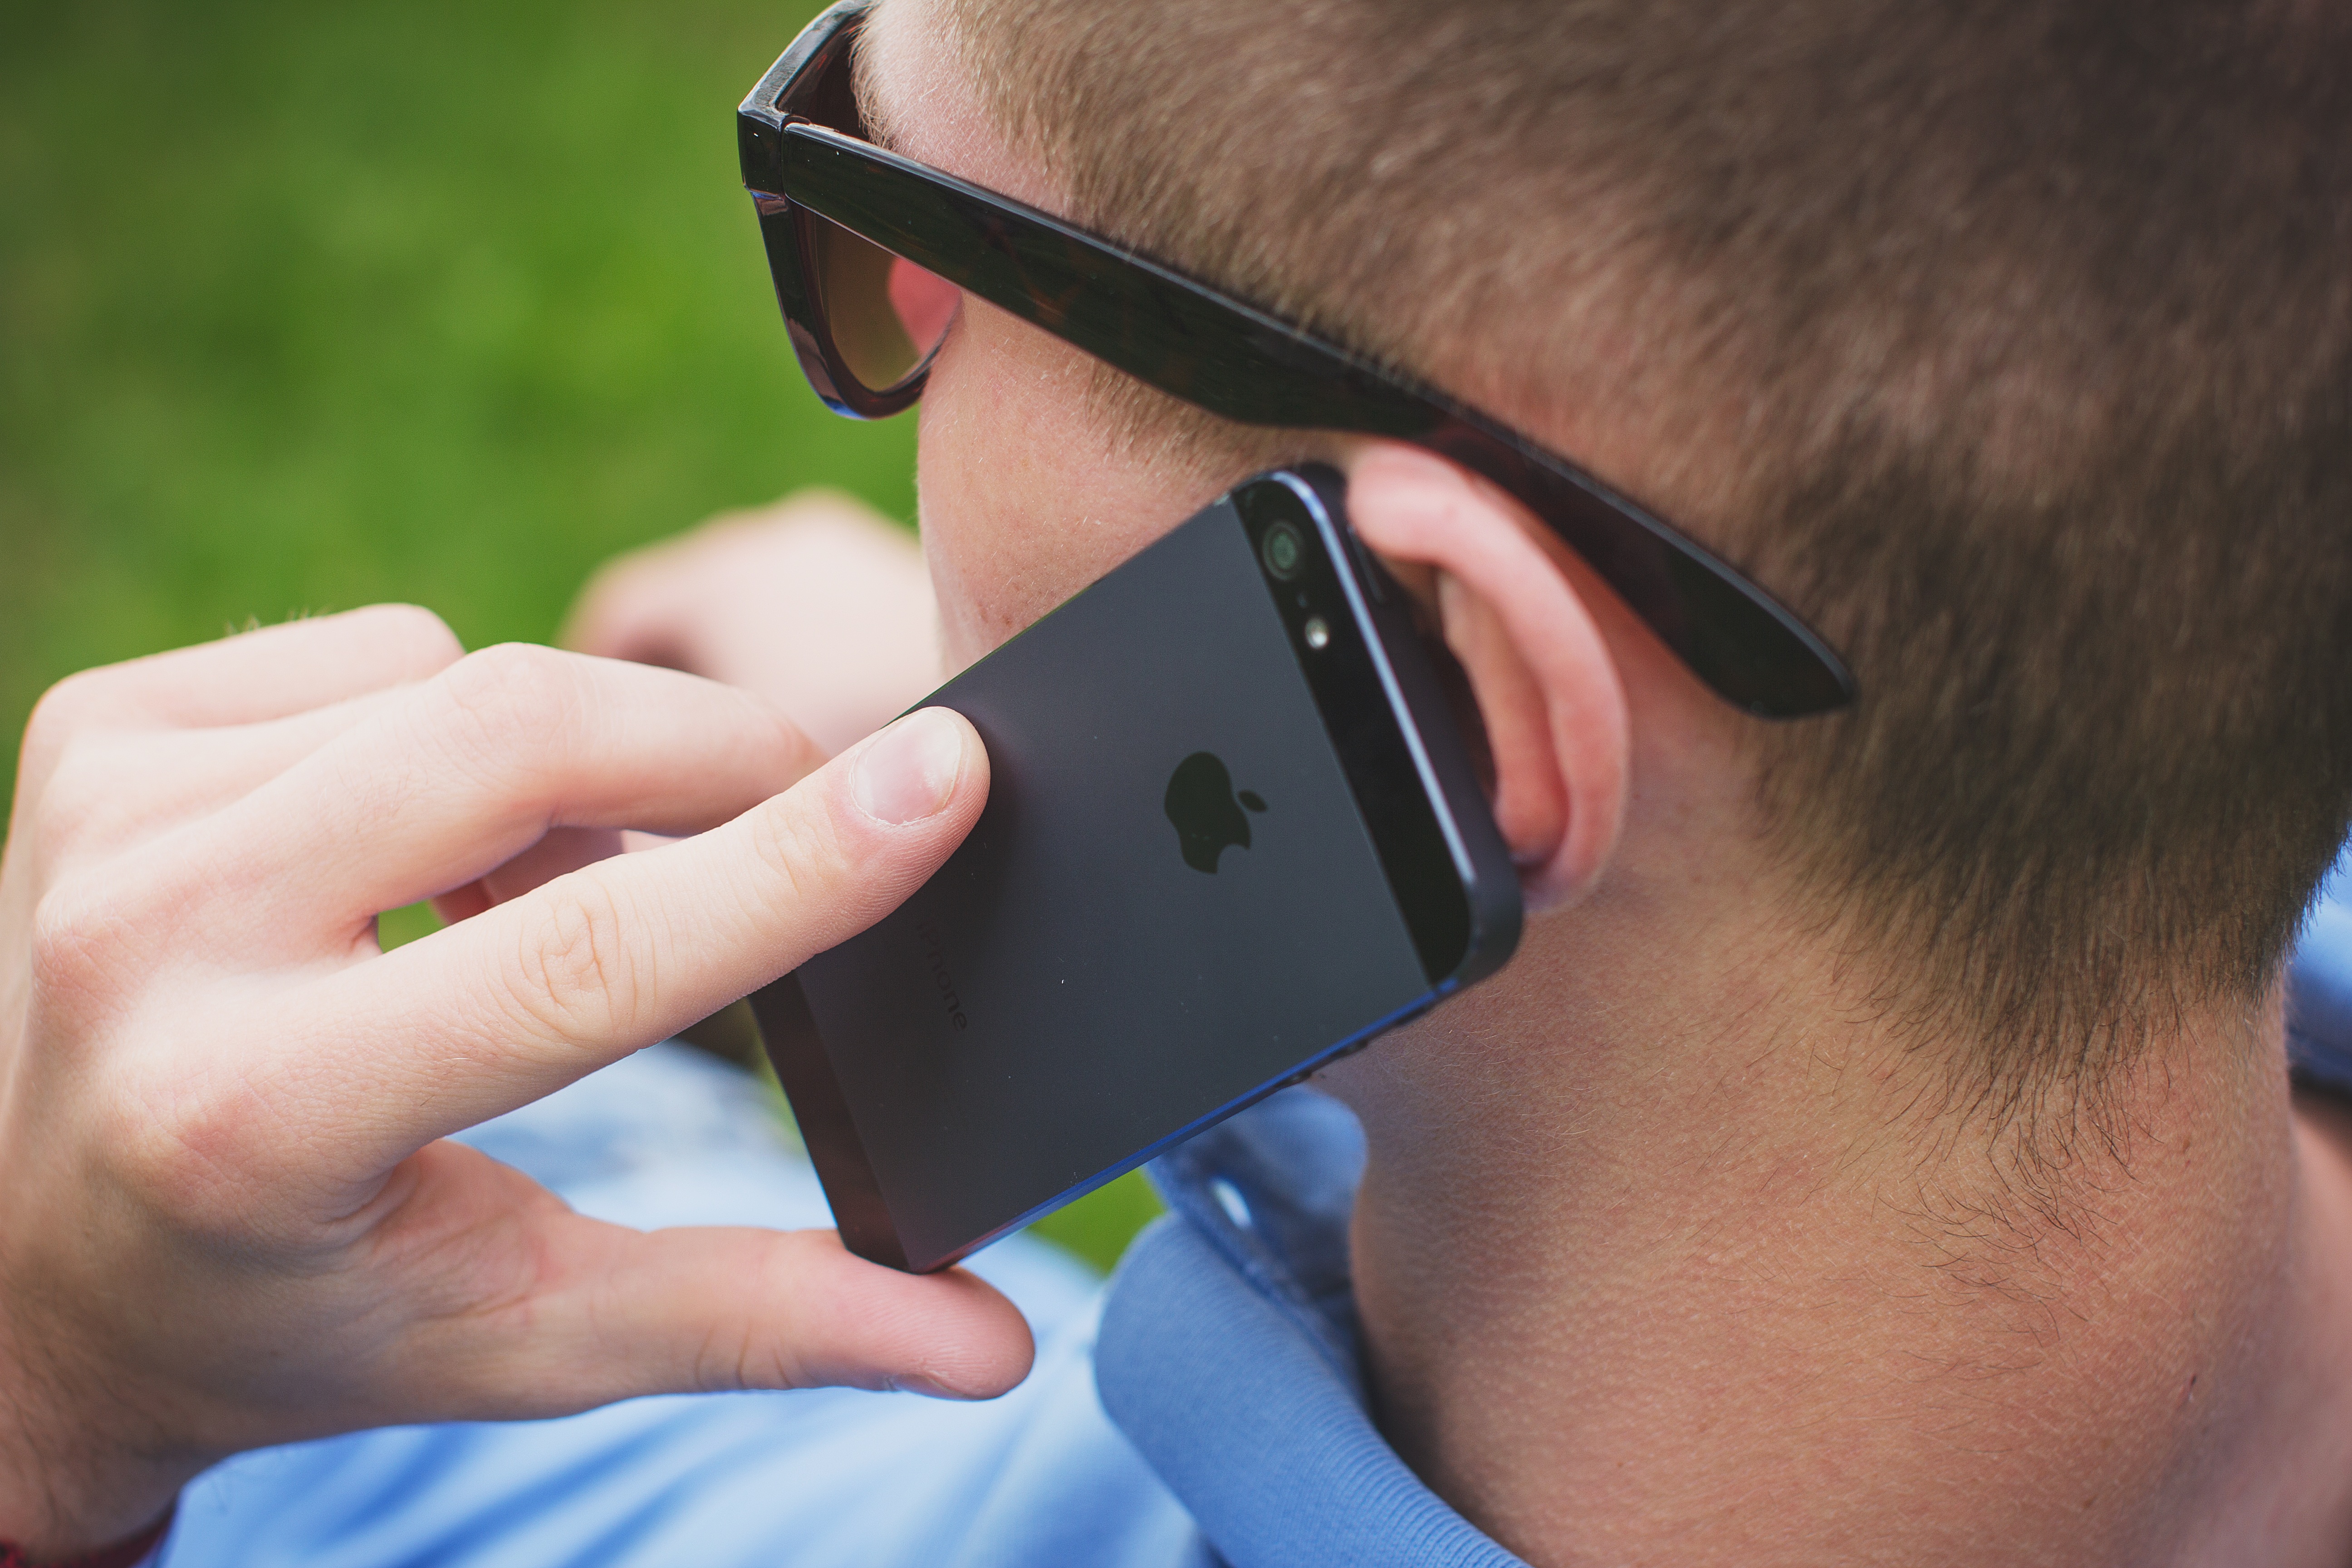
smartphone, hand, apple, man, person, technology, finger, gadget, ear, arm, mobile phone, close up, human body, face, nose, sunglasses, eye, glasses, head, skin, eyewear, organ, contact, sense, facial hair, electronic device, vision care